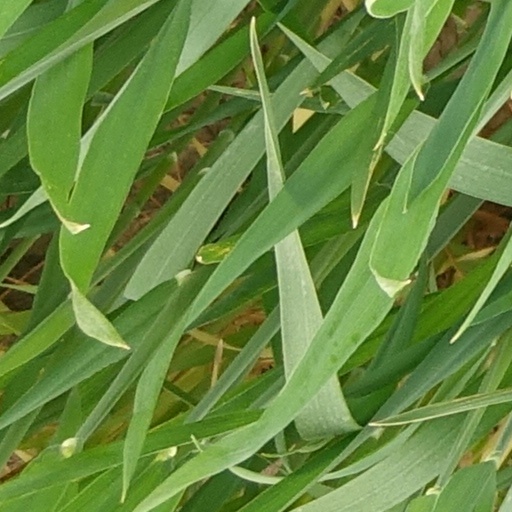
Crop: wheat